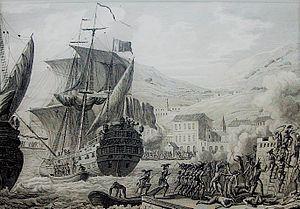
Haitien invasion par l'armée française.
François-Victor Bally, né le 22 avril 1775 à Beaurepaire et mort le 21 avril 1866 à Salon-de-Provence, est un médecin français.